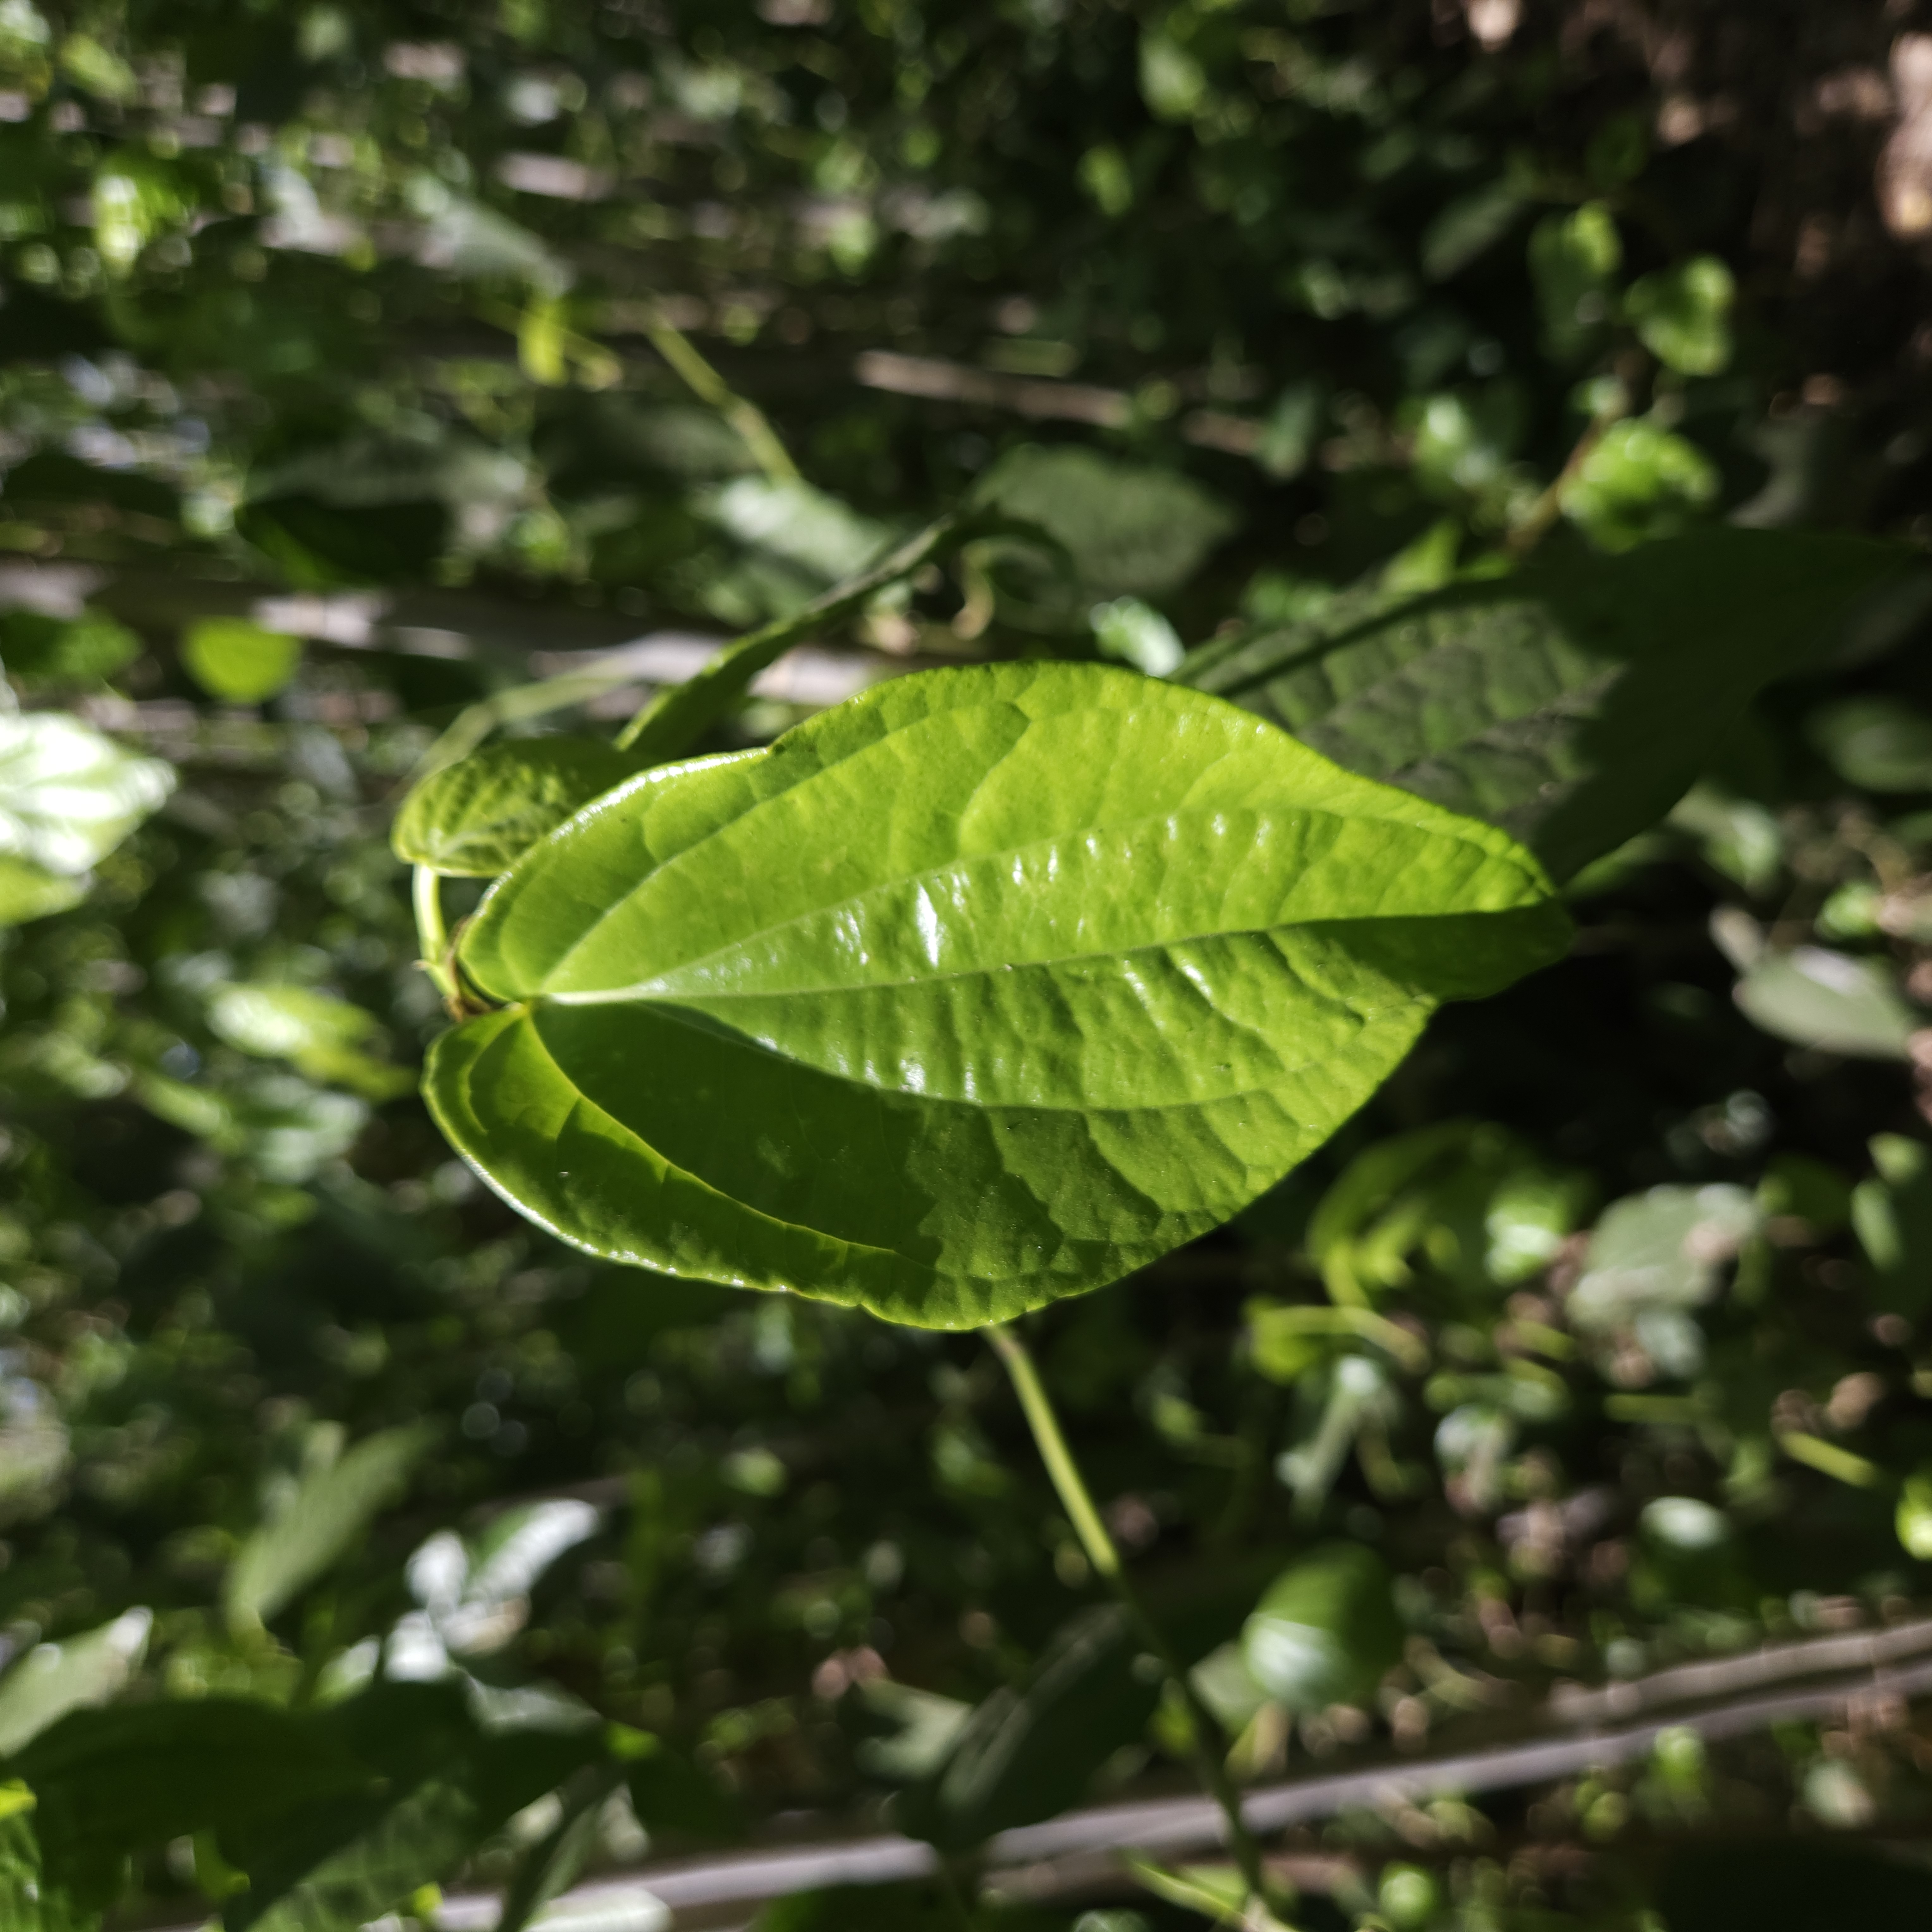
Label: Healthy